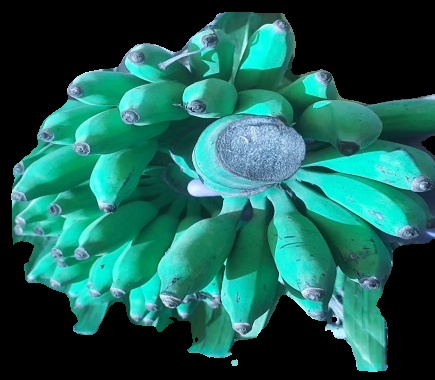
Variety: elakki-bale
Grade: grade3